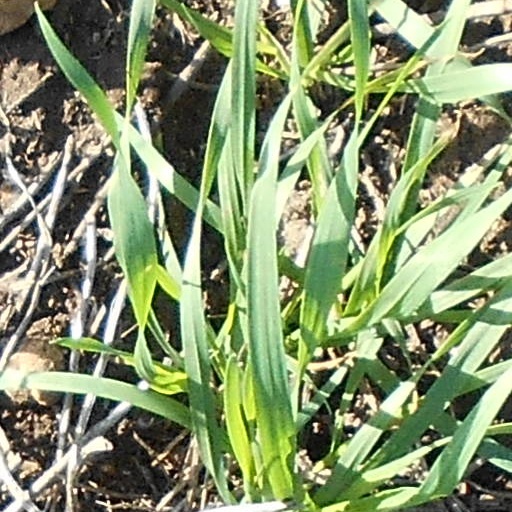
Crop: wheat